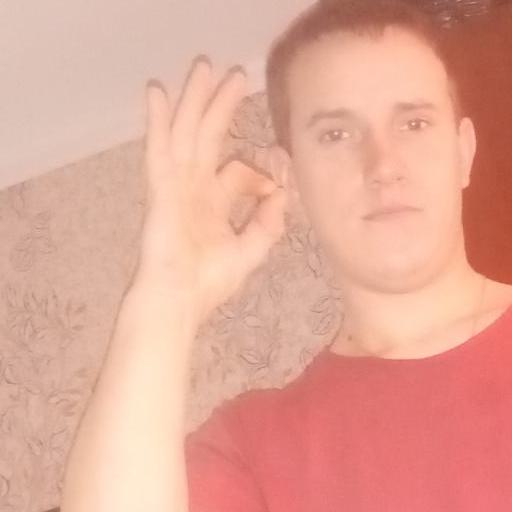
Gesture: ok